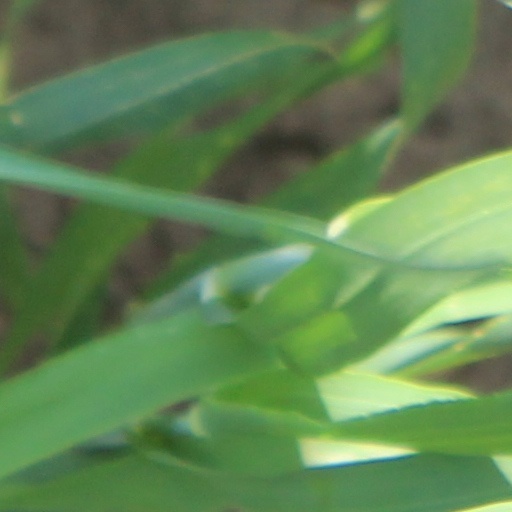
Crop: wheat